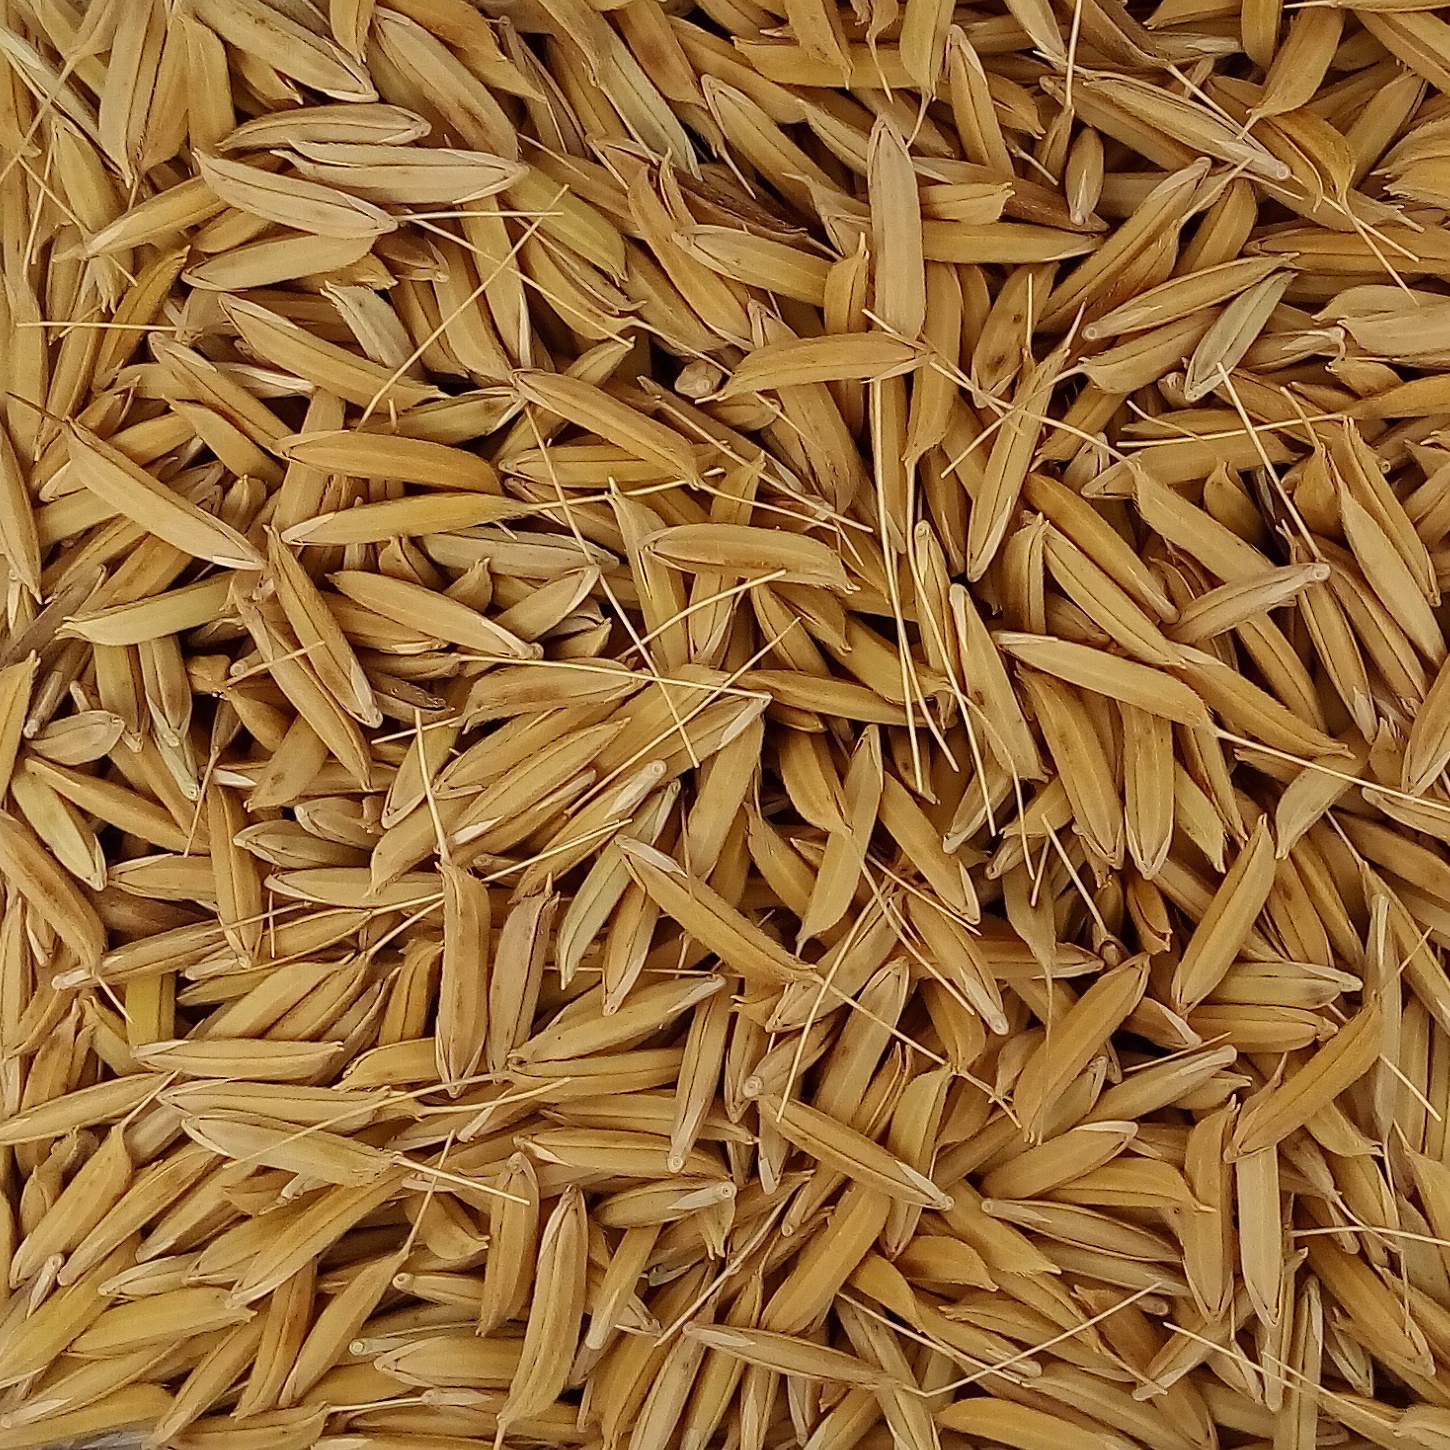
Rice seed variety: 1728